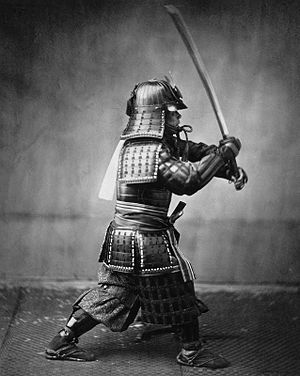
Samurai / Samuraiklanerne
Kampklar samurai
Samurai betyder 'den som tjener' og var før 1868 et medlem af kriger-aristokratiet i det feudale Japan. Han havde en herre, og han tilhørte overklassen.